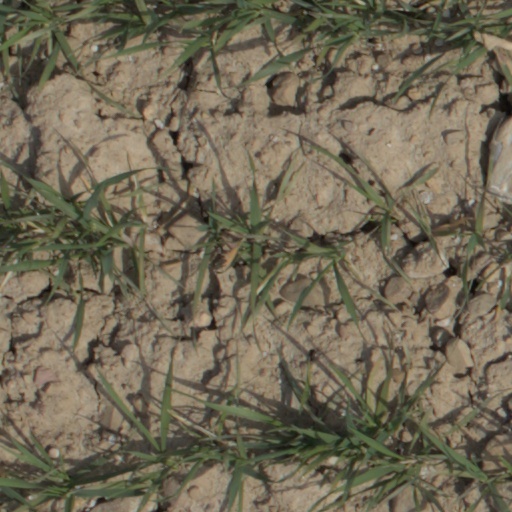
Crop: wheat